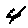
Label: 4